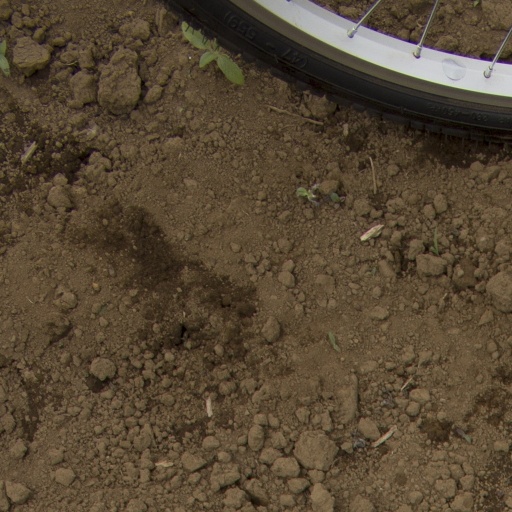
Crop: Jerusalem artichoke